Knott's Berry Farm

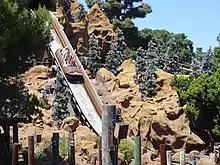
The Timber Mountain Log Ride is one of Knott's Berry Farm's most popular rides.

The park sits on the site of a former berry farm established by Walter Knott and his family who moved to Buena Park in 1920. Around 1923, the Knott family began selling berries, berry preserves, and pies from a roadside stand called Knott’s Berry Place along State Route 39. In June 1934, the Knotts began selling fried chicken dinners in a tea room on the property, later named "Mrs. Knott's Chicken Dinner Restaurant." The dinners soon became a major tourist draw, and the Knotts built several shops and other attractions to entertain visitors waiting for a seat in the restaurant. In 1940, Walter Knott began constructing a replica Ghost Town on the property, the beginning of the present-day theme park. Ghost Town was Walter Knott's tribute to the pioneers, which included his own grandparents who came to California in a covered wagon from Texas in 1868 (when his mother was two years old). The idea of an amusement park picked up in the 1950s when Walter Knott opened a "summer-long county fair."